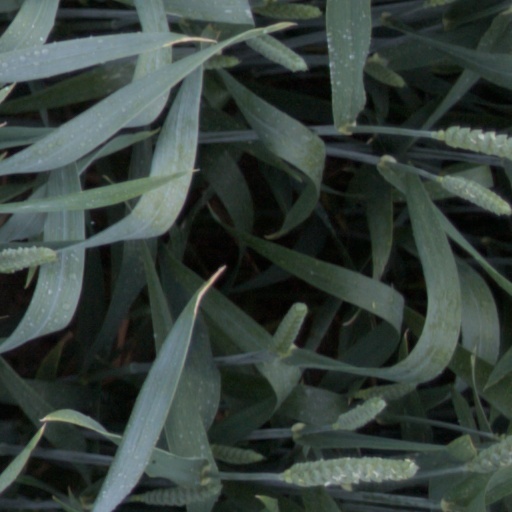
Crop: wheat